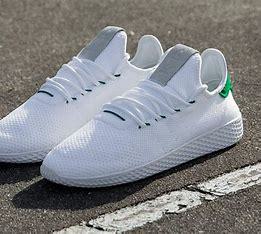
Brand: Adidas
Model: Pharrell Williams Tennis HU